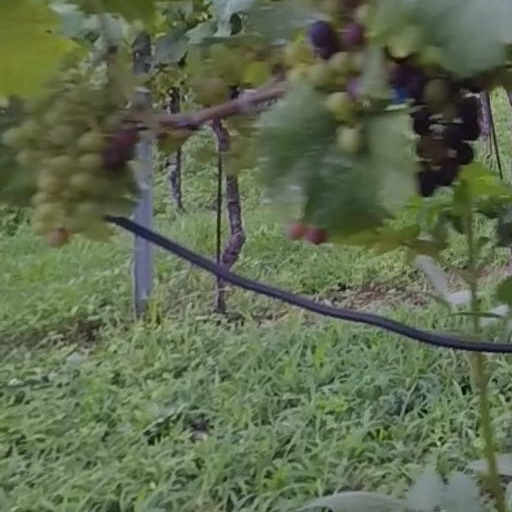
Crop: grape